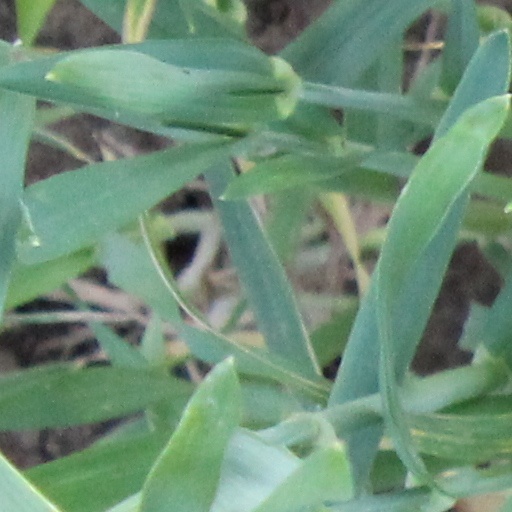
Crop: wheat